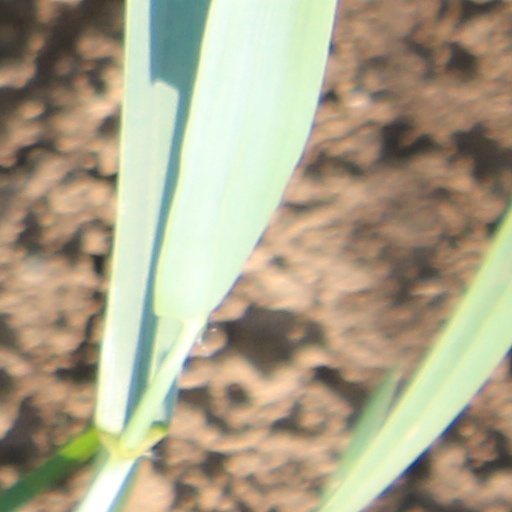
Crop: wheat